Data-centric programming language

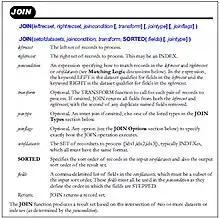
Figure 3: ECL sample syntax for JOIN operation

The HPCC data-intensive computing platform from LexisNexis Risk Solutions includes a new high-level declarative, data-centric programming language called ECL. ECL allows the programmer to define what the data processing result should be and the dataflows and transformations that are necessary to achieve the result. The ECL language includes extensive capabilities for data definition, filtering, data management, and data transformation, and provides an extensive set of built-in functions to operate on records in datasets which can include user-defined transformation functions. ECL programs are compiled into optimized C++ source code, which is subsequently compiled into executable code and distributed to the nodes of a processing cluster. ECL combines data representation with algorithm implementation, and is the fusion of both a query language and a parallel data processing language.